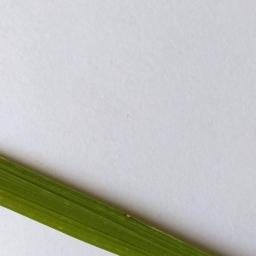
Label: Rice___Leaf_Blast